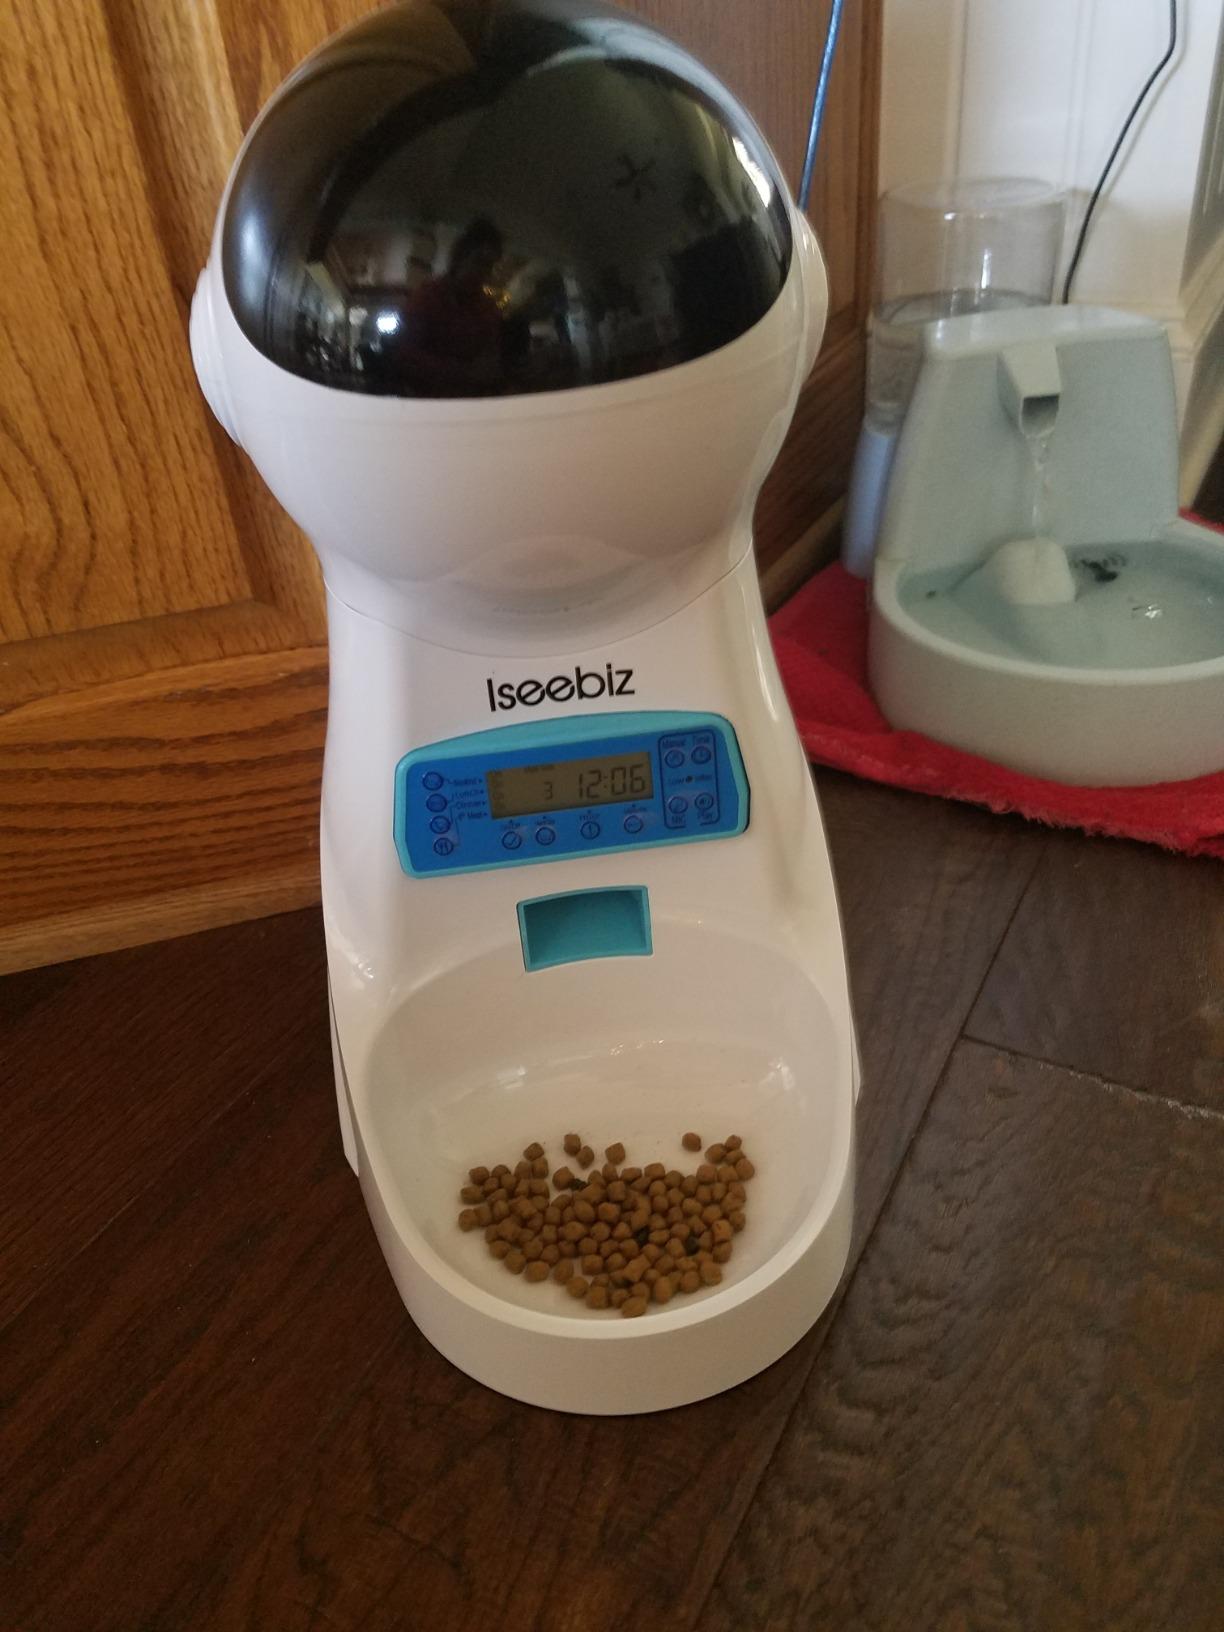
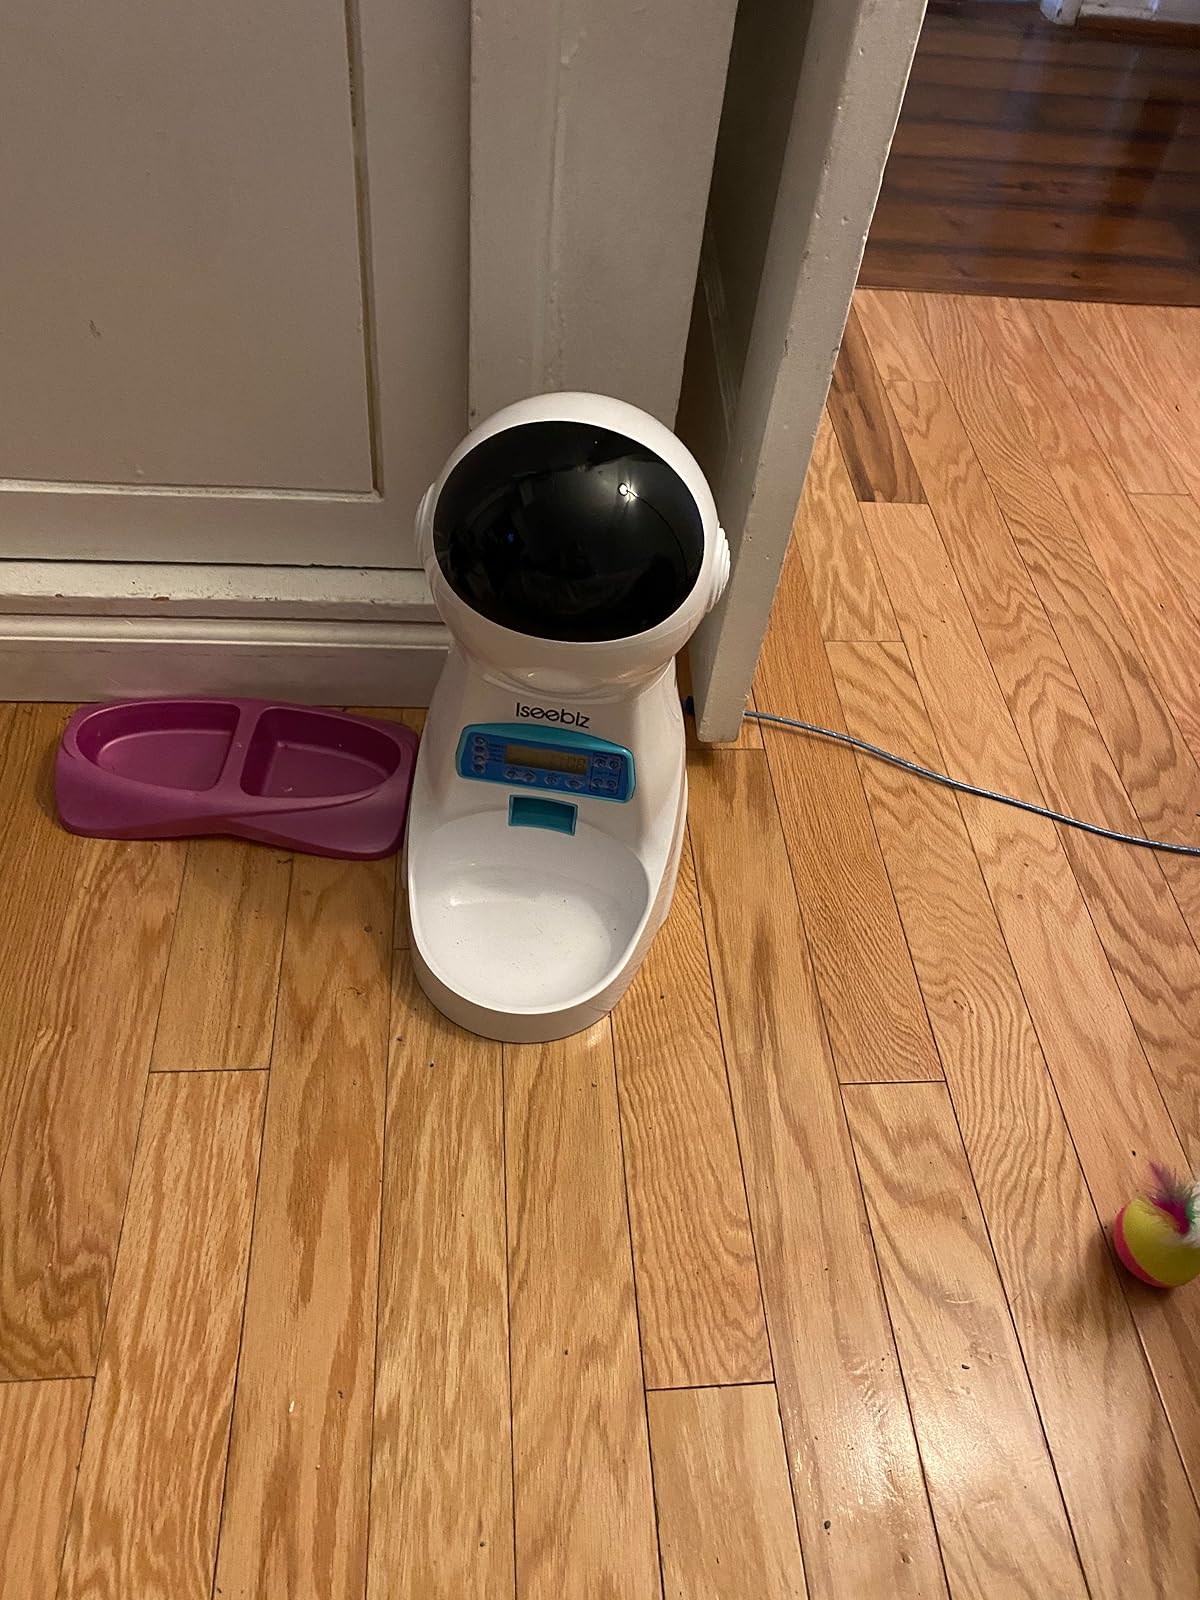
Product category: items_feeder
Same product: yes